Reformed baptismal theology

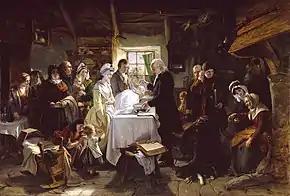
A group gathered around a table where a minister sprinkles water on the head of an infant held by a man. "Baptism in Scotland" by John Phillip

From the end of the sixteenth century through the eighteenth century, a period known as Reformed orthodoxy, Reformed baptismal theology further developed the covenantal meaning of baptism. Theologians more carefully defined the sacramental union of baptism, or the relationship between the outward washing with that which it signifies. In the high orthodox period (middle to late seventeenth century), theologians such as Hermann Witsius expanded the covenantal meaning of baptism using analogies such as Noah's Ark and the crossing of the Red Sea, which carried the theological themes of the resurrection and eternal life. This period also saw the emergence of Reformed Baptists. Reformed Baptist theologians had much in common with the Reformed, but saw baptism as a sign of the baptized's fellowship with Christ rather than a sign and seal of the covenant of grace, and as a result did not baptize their children.